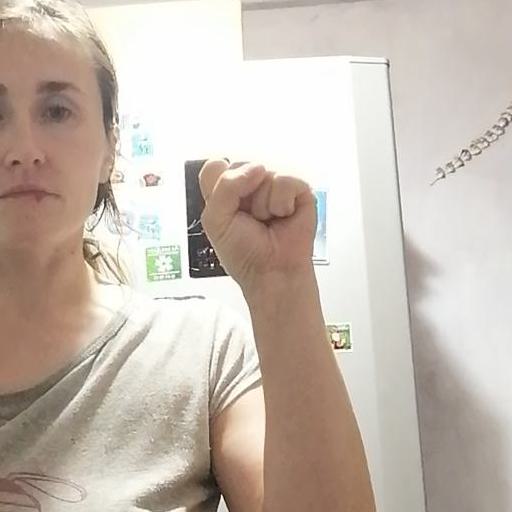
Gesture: fist